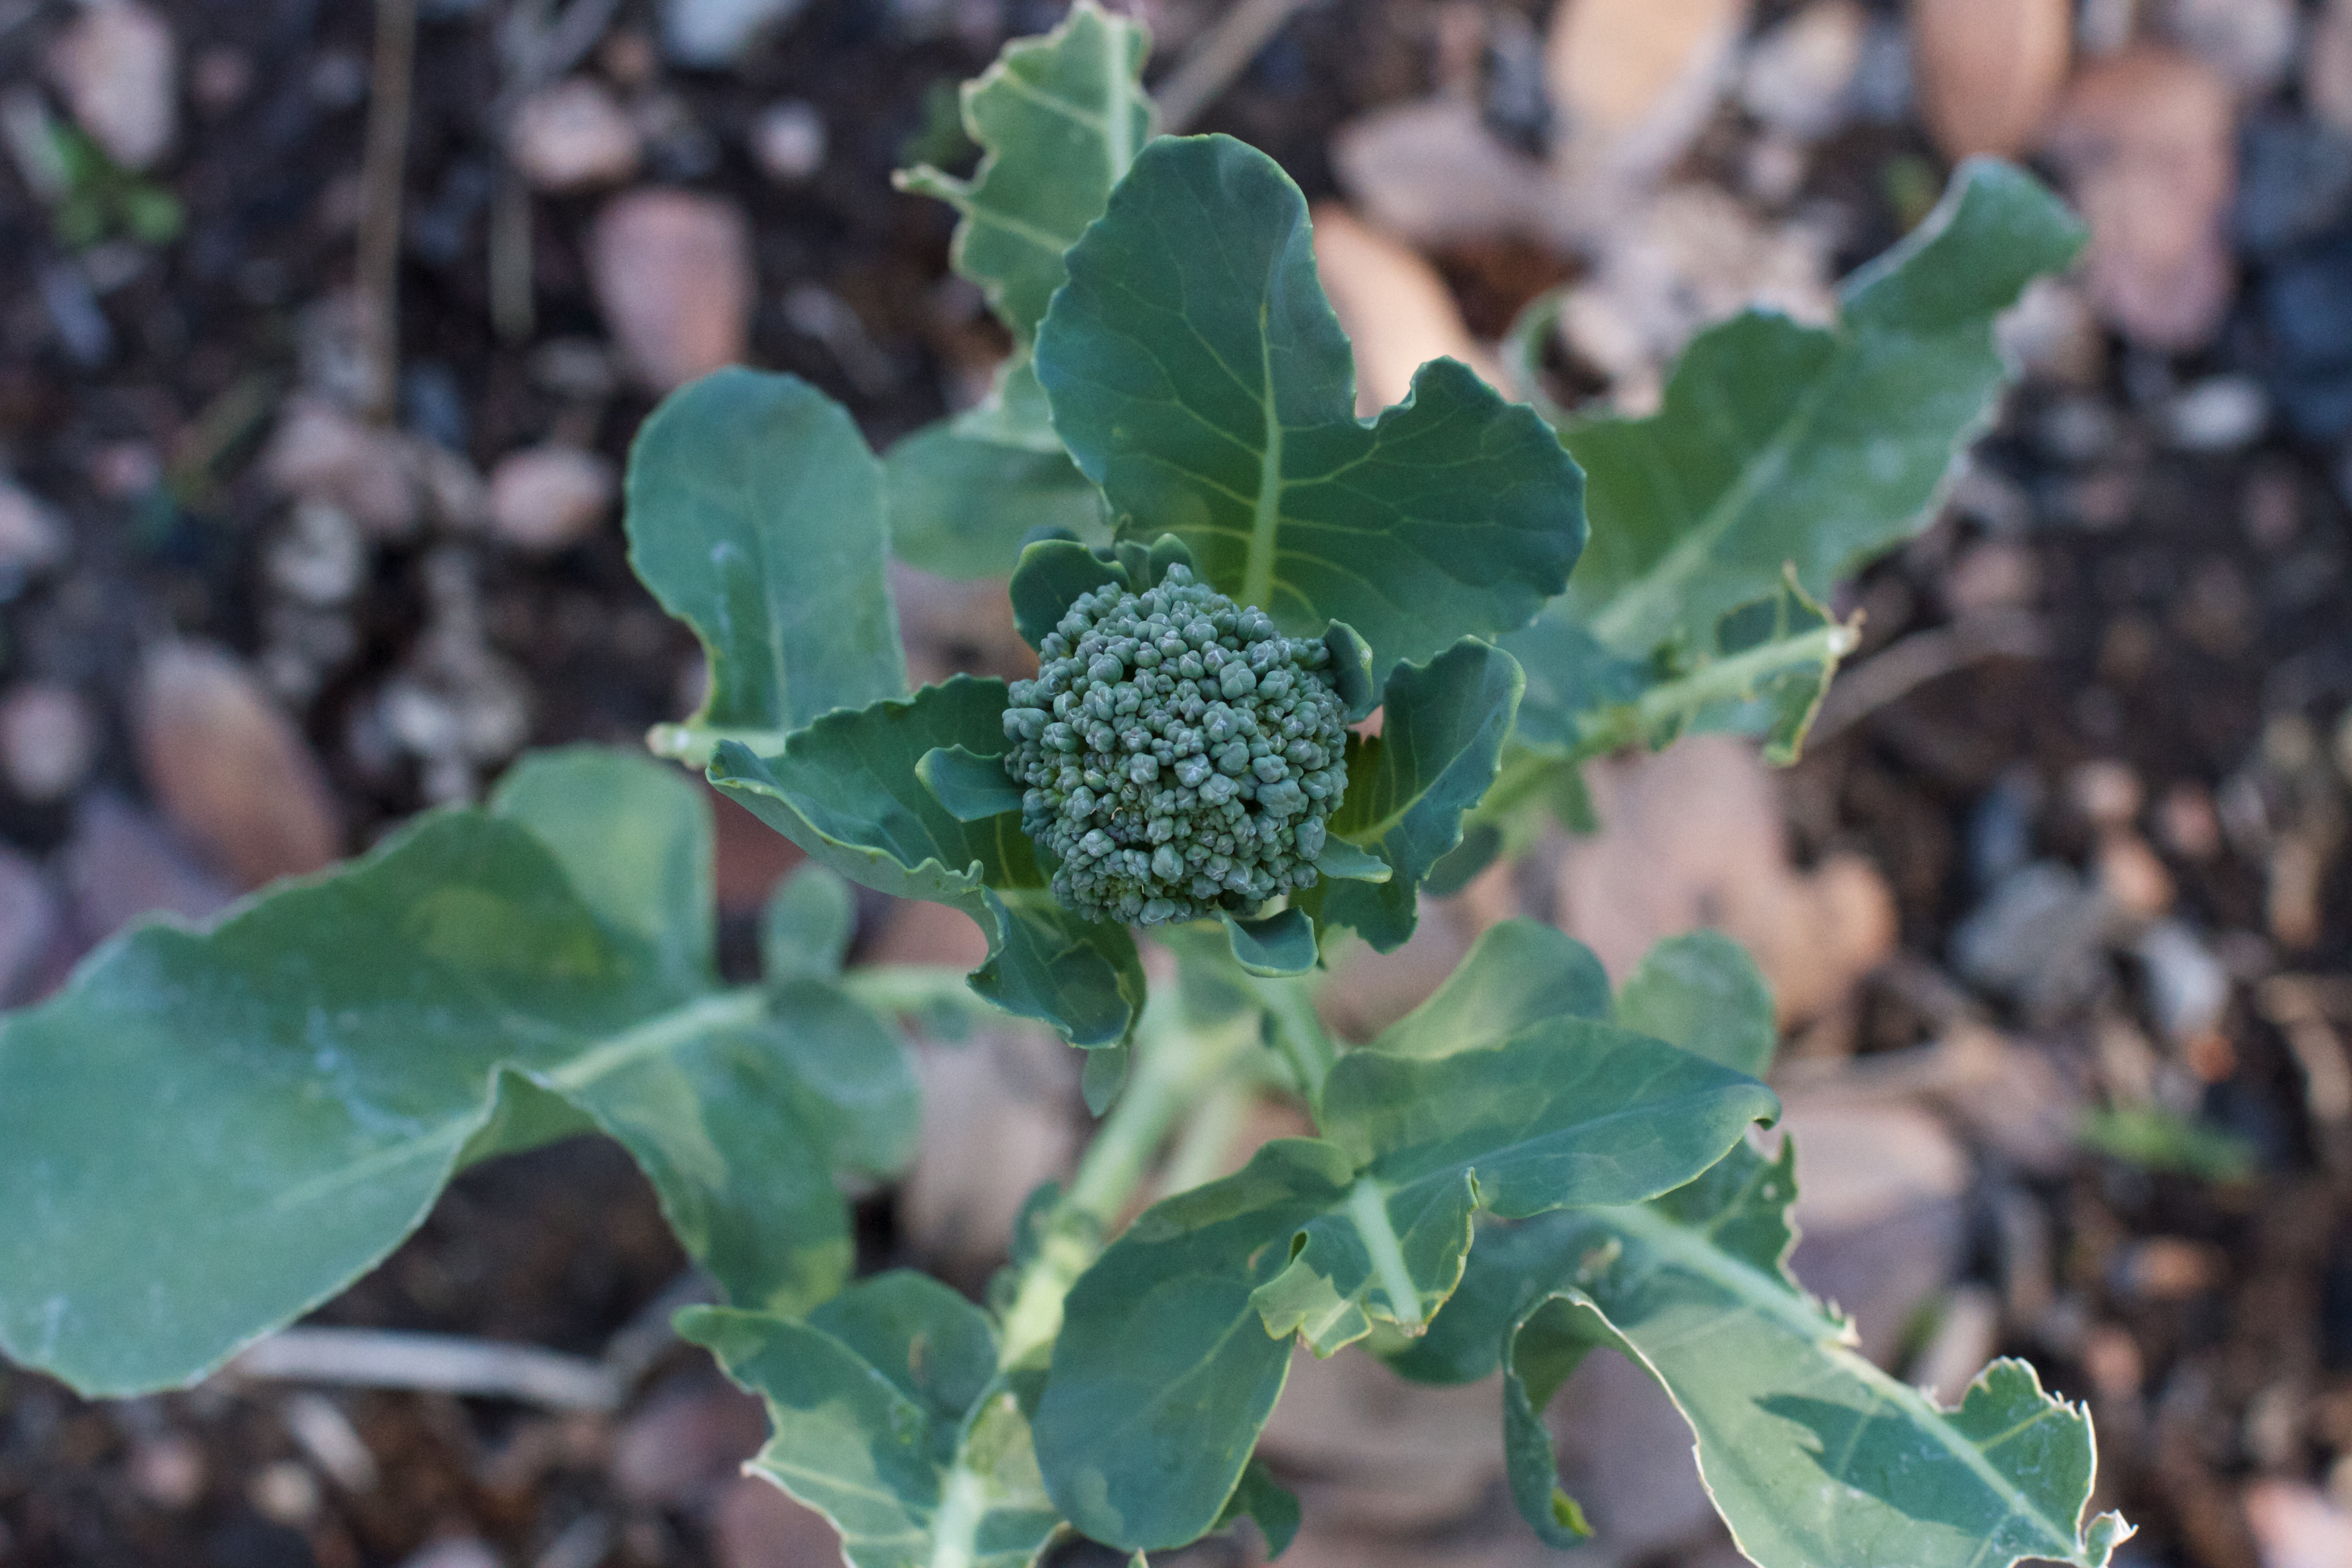
tree, plant, leaf, flower, food, green, produce, vegetable, botany, flora, shrub, vegetablegarden, flowering plant, annual plant, land plant